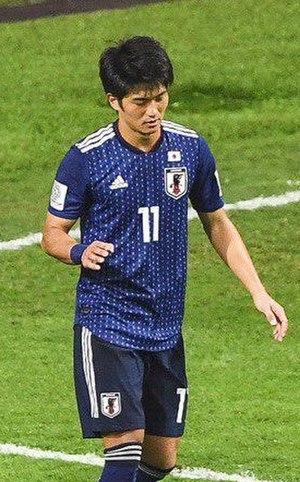
Koya Kitagawa est un footballeur international japonais né le 26 juillet 1996 à Shizuoka. Il évolue au poste d'attaquant au Rapid Vienne.